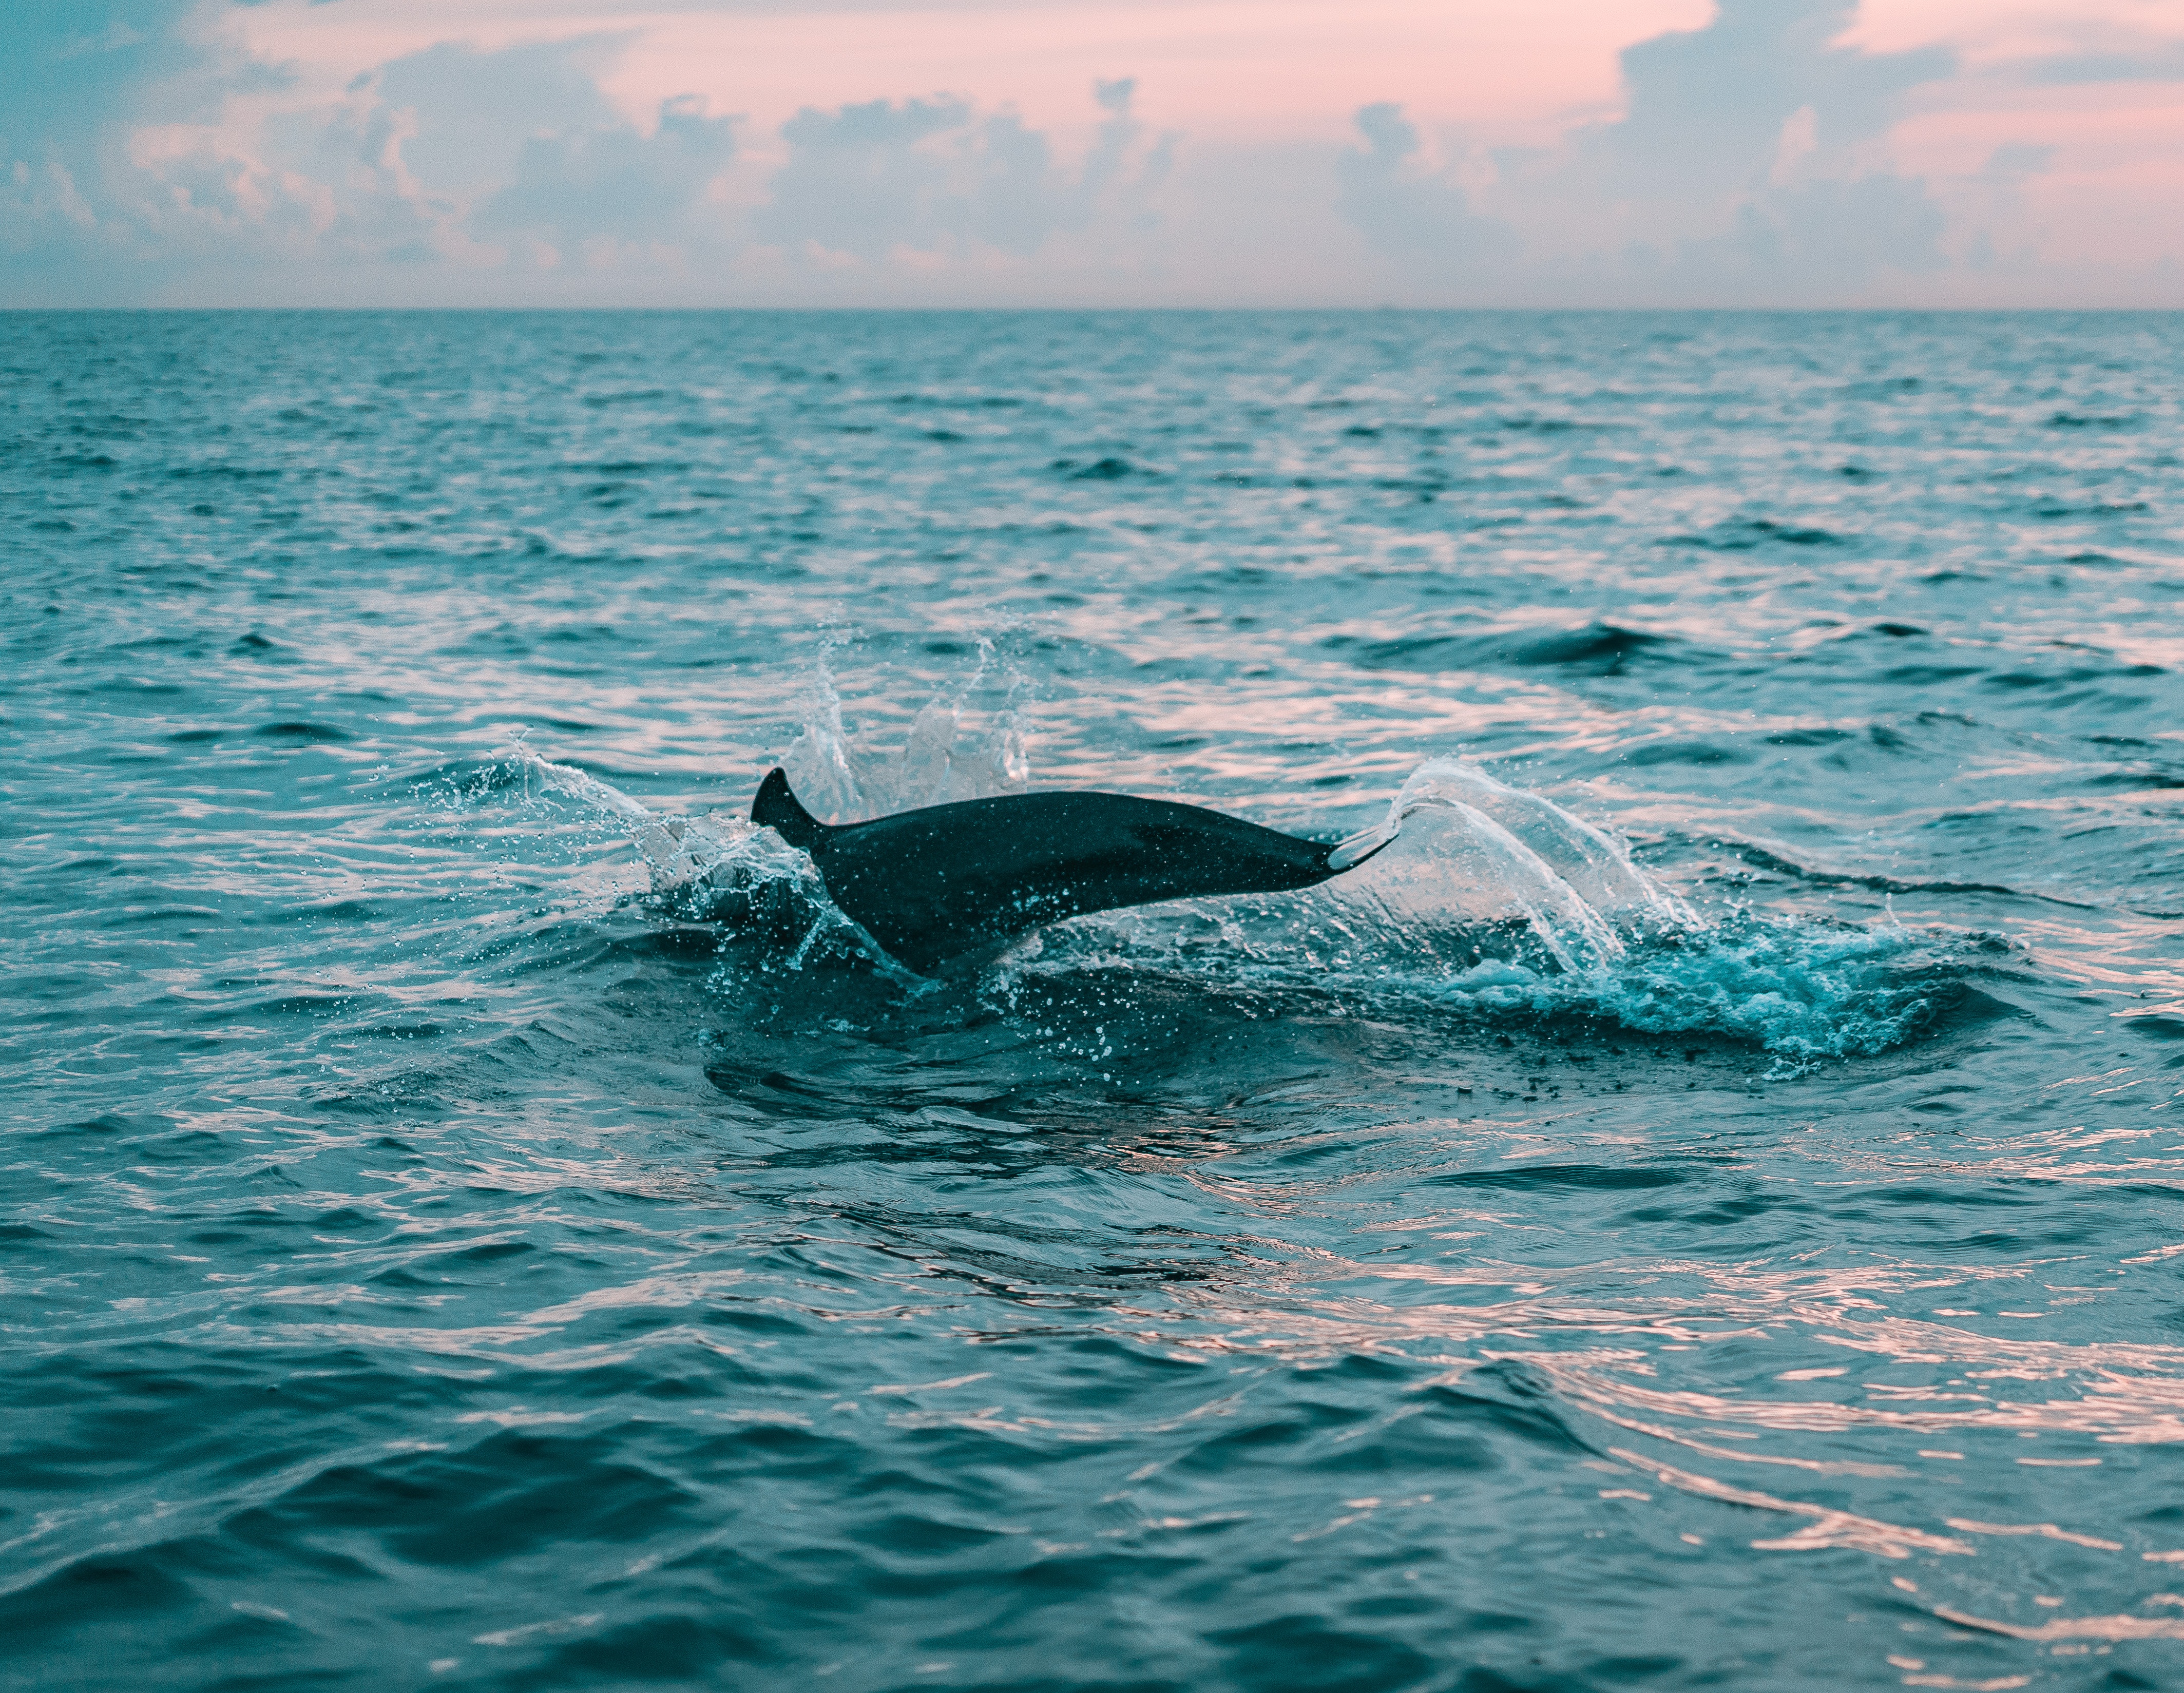
ocean, sea, water, marine mammal, dolphin, marine biology, fin, cetacea, bottlenose dolphin, humpback whale, common bottlenose dolphin, whale, wind wave, fish, vacation